Charles L. Mullins Jr.

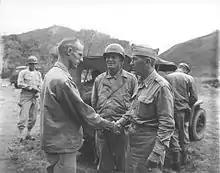
Two men in uniform shake hands. One is bear headed; Krueger wears his garrison cap. With them is a man wearing a steel helmet. A jeep is parked behind them.

Mullins was born in September 1892 in Gretna, Nebraska and graduated from Broken Bow High School in 1910. He entered the United States Military Academy (USMA) at West Point, New York in June 1913, graduating, 105th out of 139, in April 1917, shortly after the American entry into World War I, with a commission in the infantry. Mullins graduated from the Infantry School Company Officer Course in May 1925 and Advanced Course in June 1930. He graduated from the Air Corps Tactical School in 1932, the Command and General Staff School in 1934 and the Army War College in 1939. Mullins also attended the Air Corps Primary Flying School from March to May 1927 and received an air observer rating.